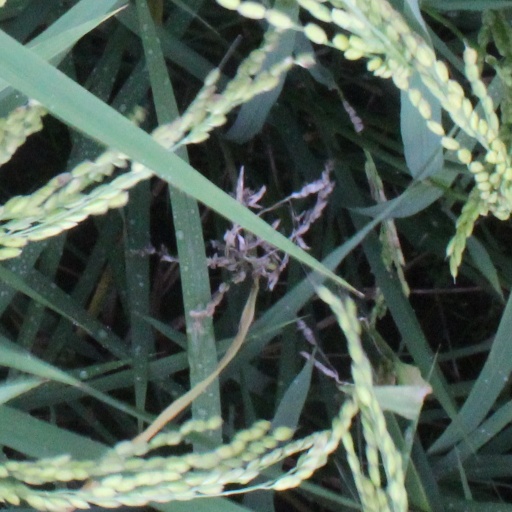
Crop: rice